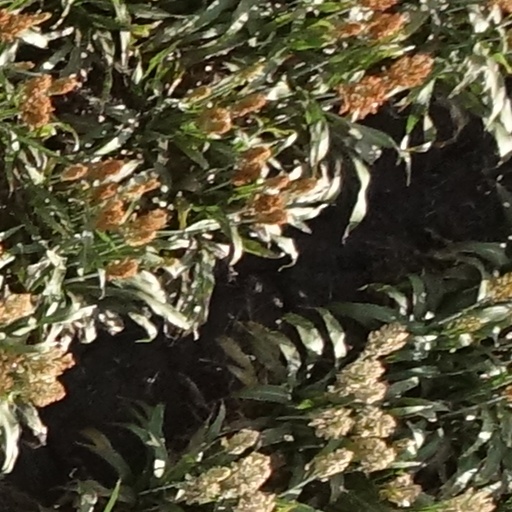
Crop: sorghum